Cantor's first set theory article

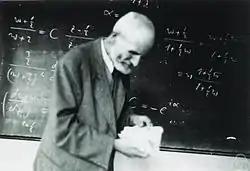
Oskar Perron, c. 1948

The correspondence containing Cantor's non-constructive reasoning was published in 1937. By then, other mathematicians had rediscovered his non-constructive, reverse-order proof. As early as 1921, this proof was called "Cantor's proof" and criticized for not producing any transcendental numbers. In that year, Oskar Perron gave the reverse-order proof and then stated: "... Cantor's proof for the existence of transcendental numbers has, along with its simplicity and elegance, the great disadvantage that it is only an existence proof; it does not enable us to actually specify even a single transcendental number."